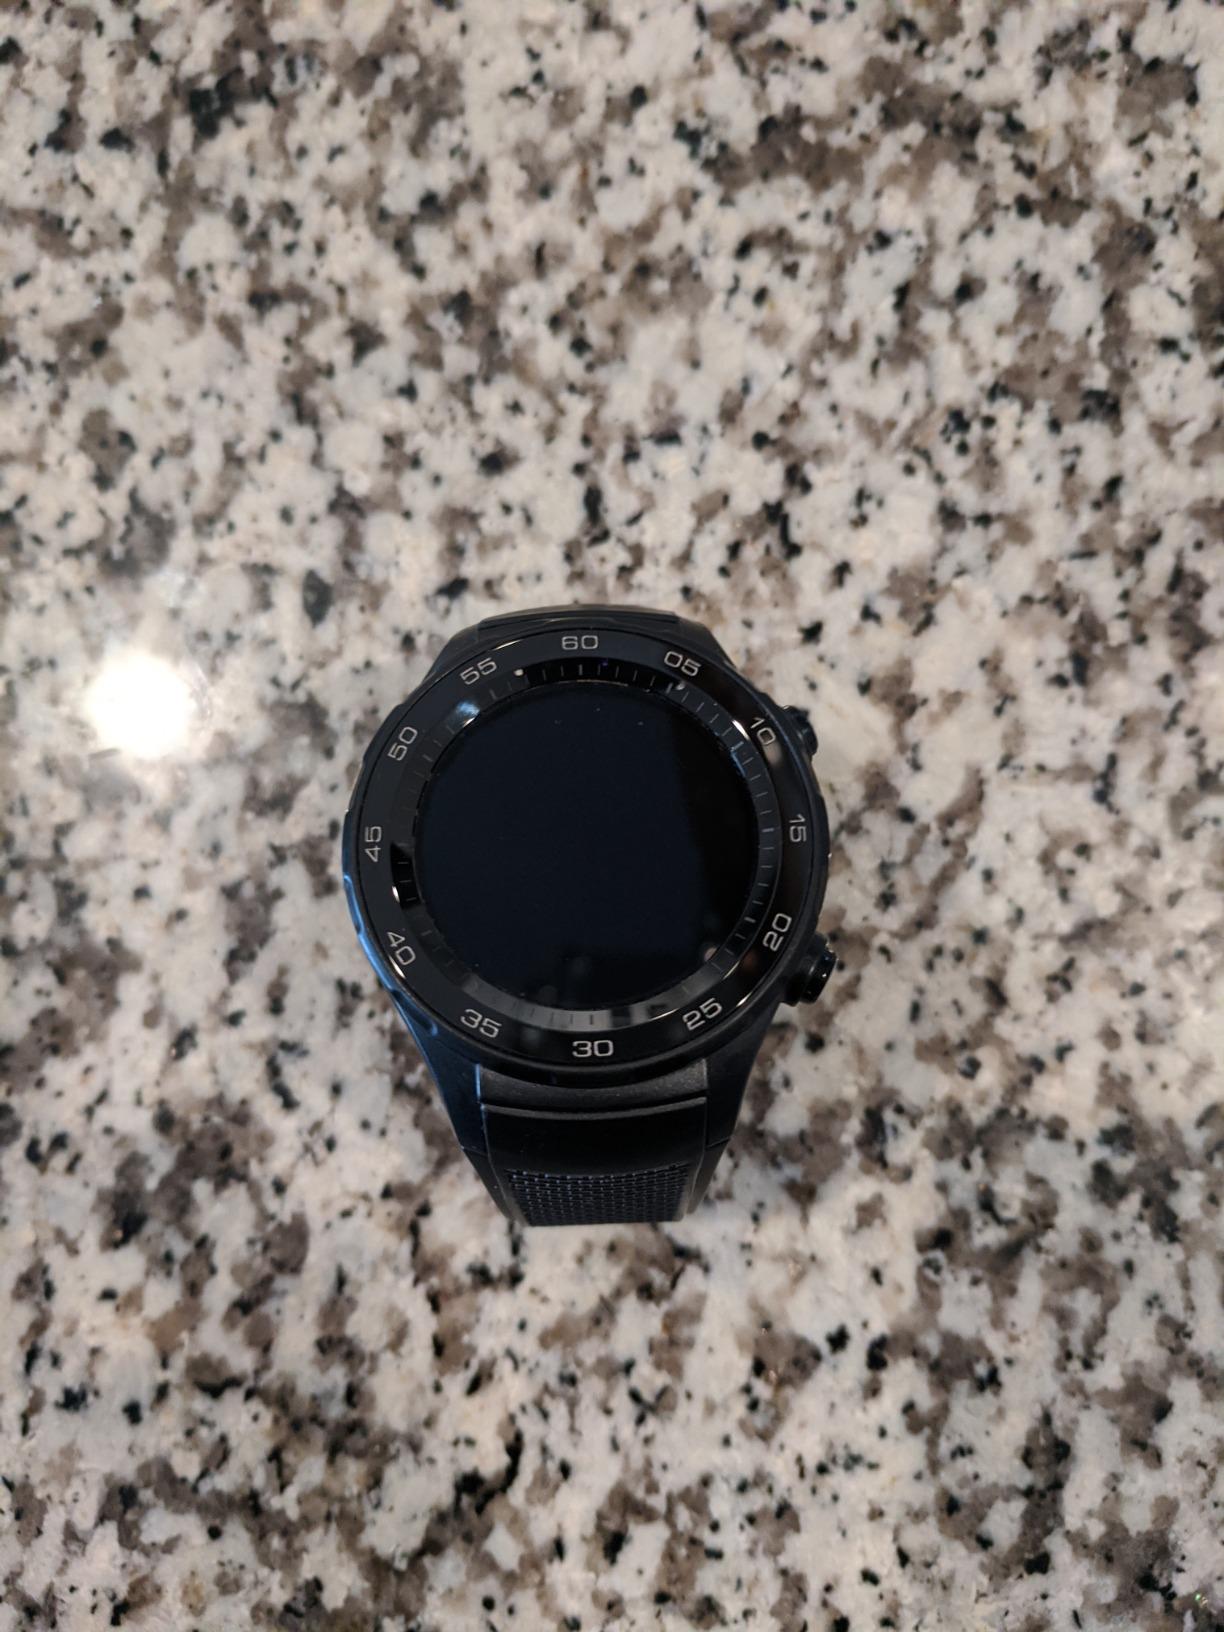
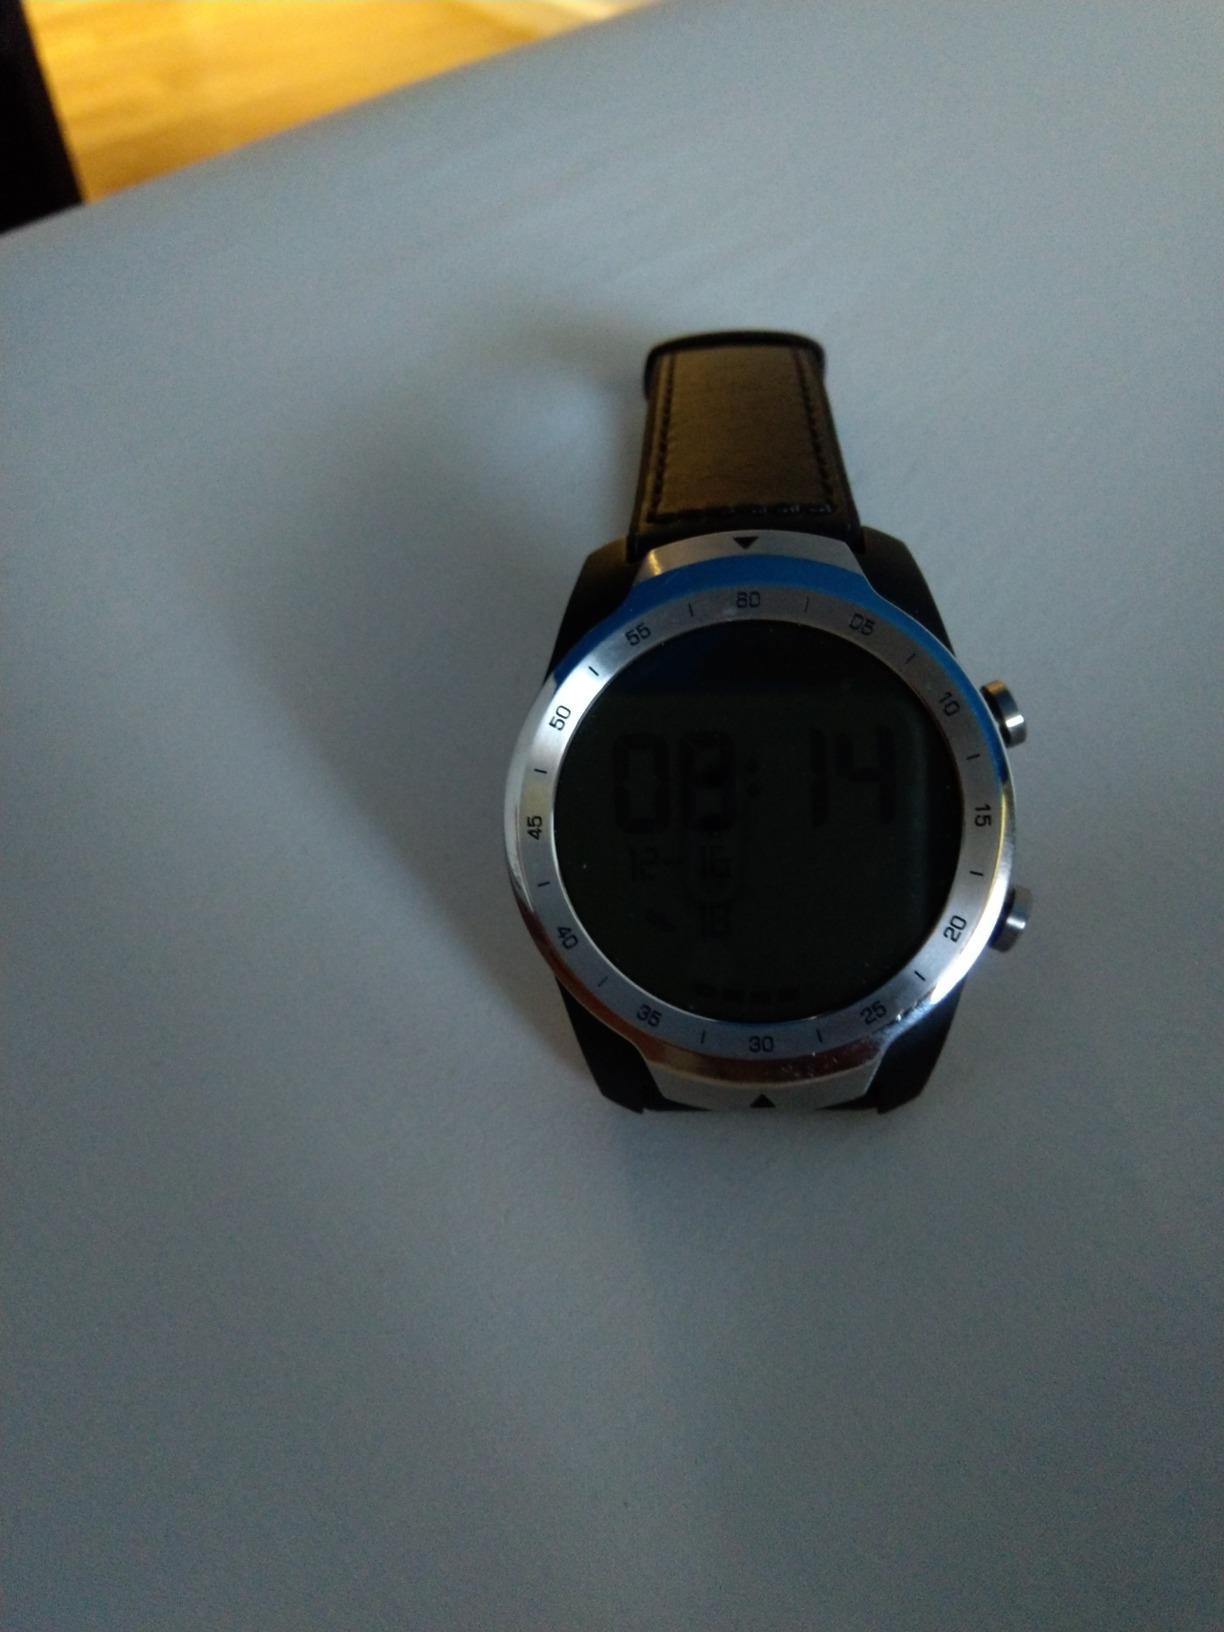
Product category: smartwatch
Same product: no